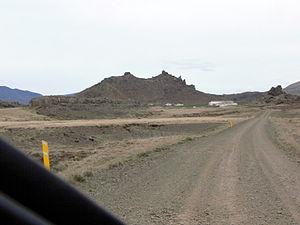
Hítardalur est une localité d'Islande située dans le Vesturland.